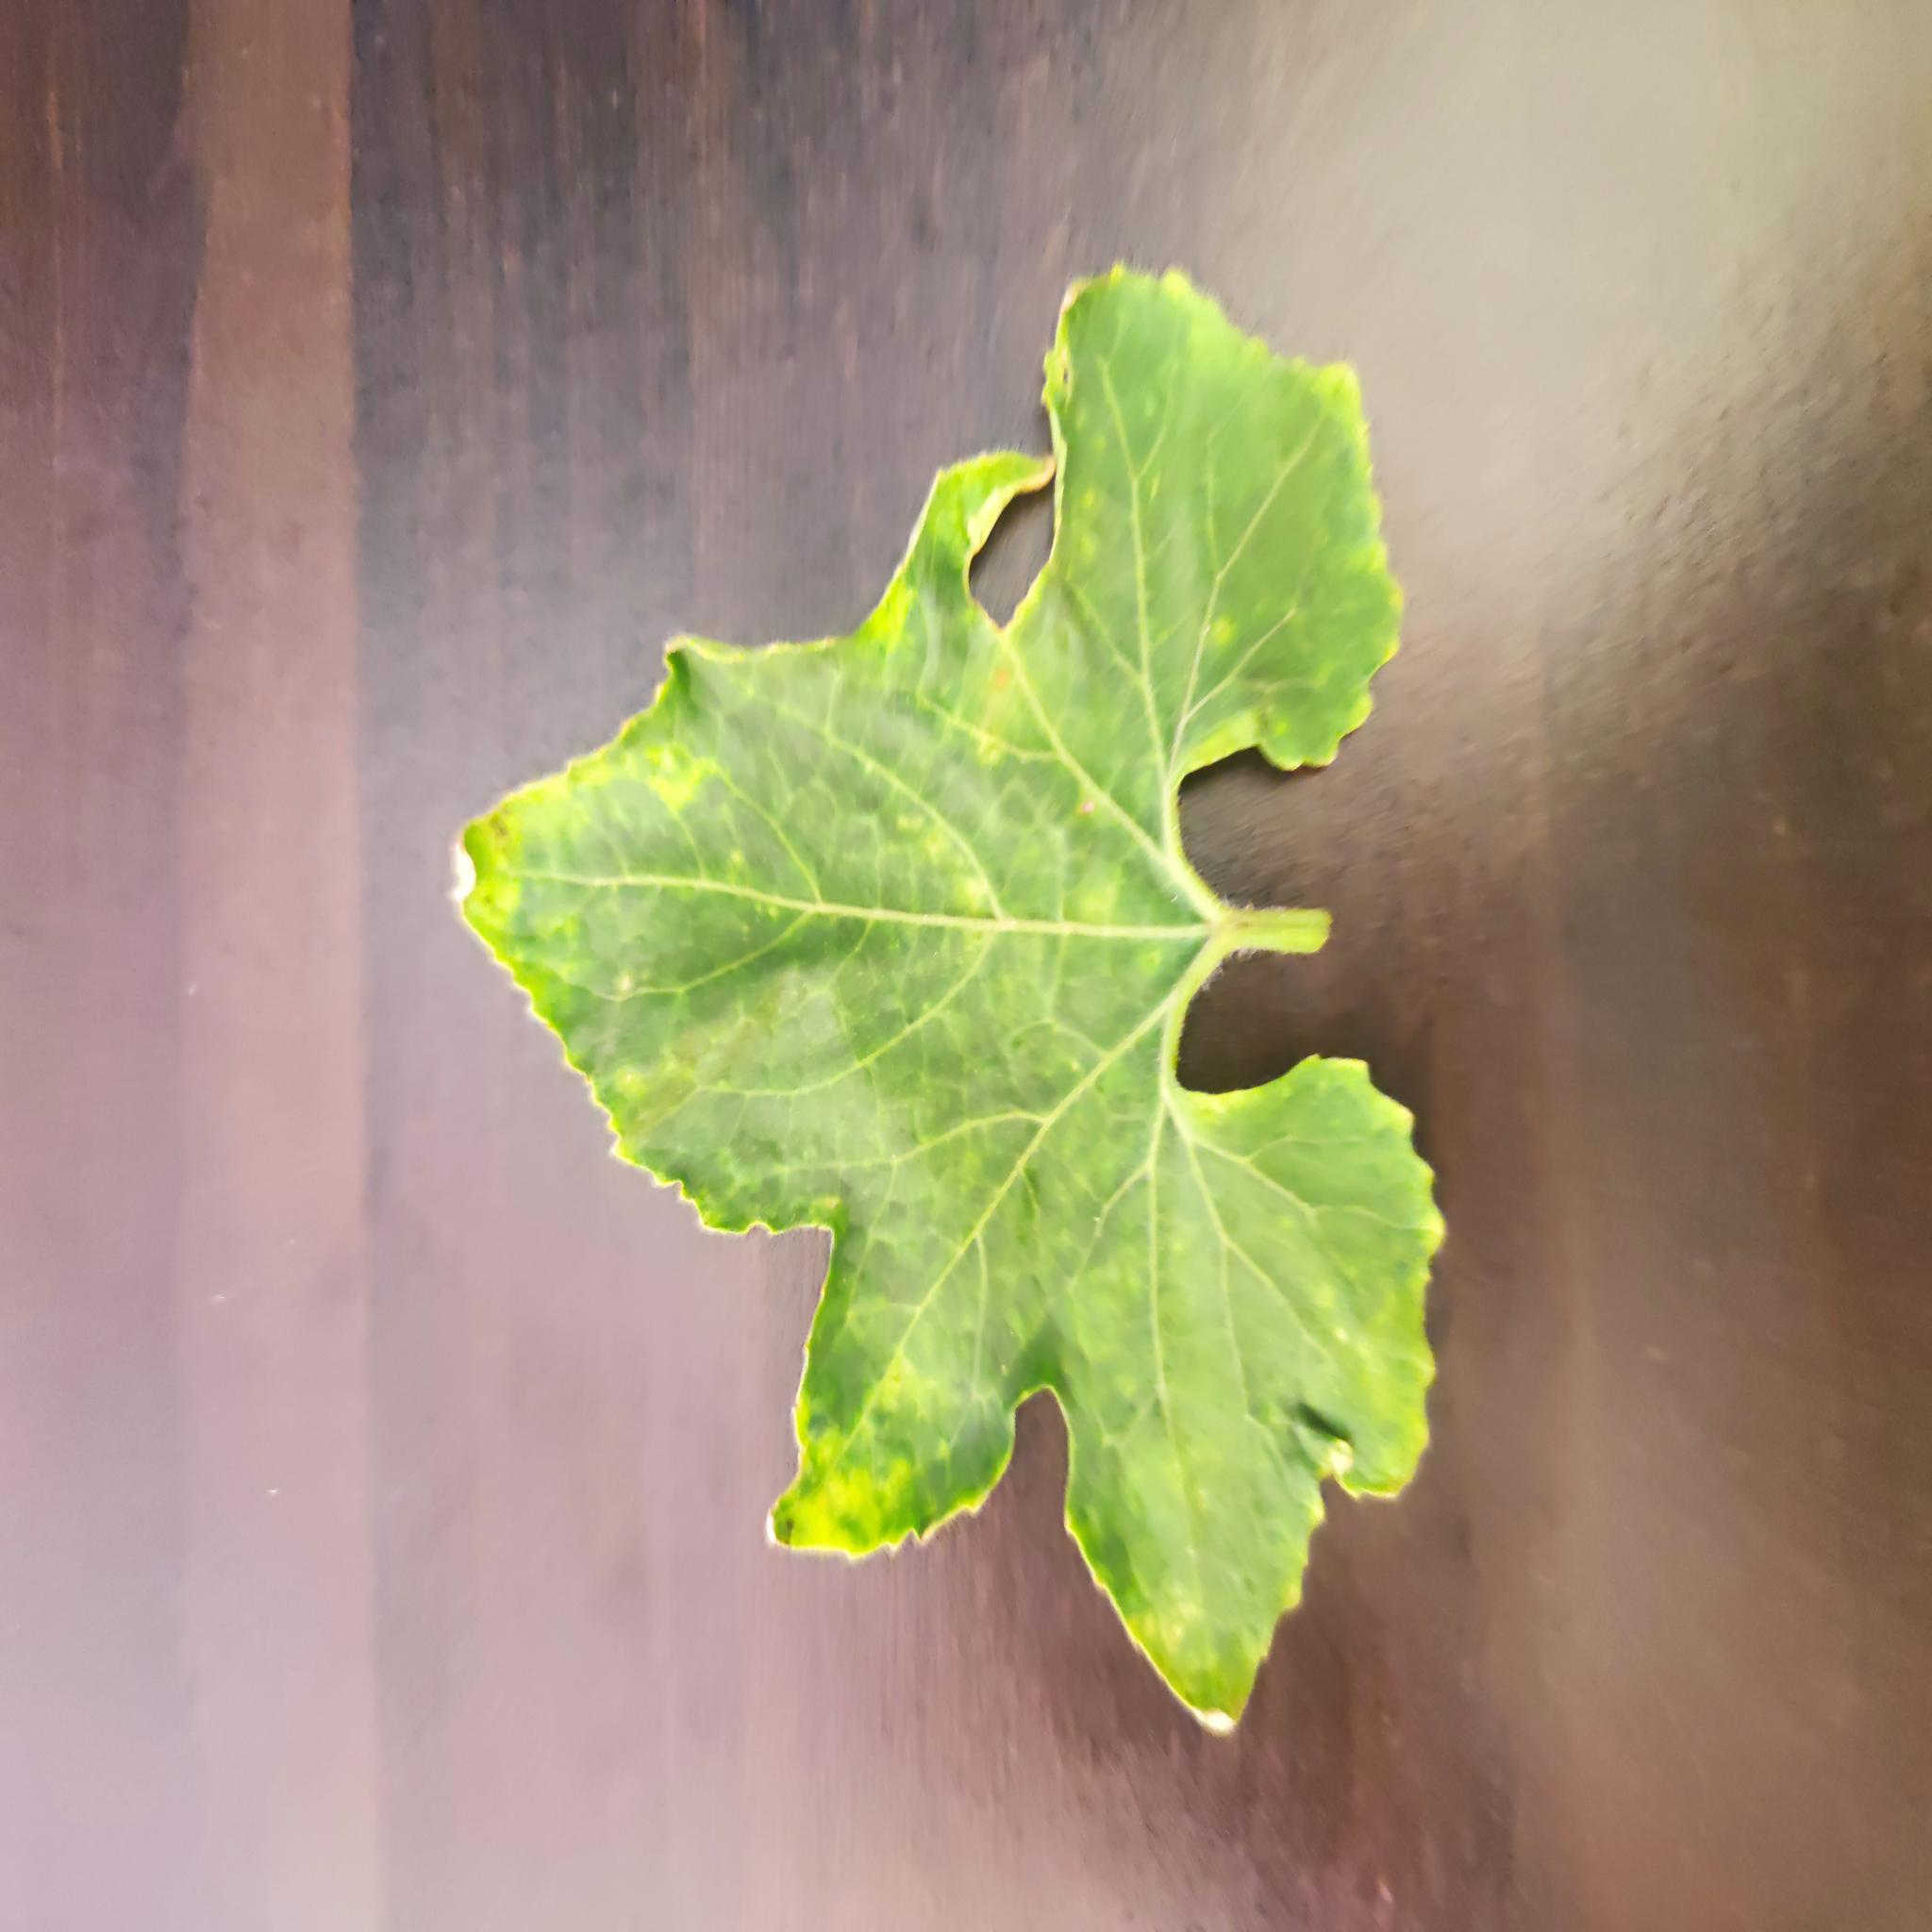
Label: Downy mildew